Bell tower

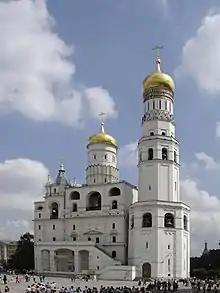
Ivan The Great Bell Tower in the Kremlin in Moscow, built in 1508

A bell tower may have a single bell, or a collection of bells which are tuned to a common scale. They may be stationary and chimed, rung randomly by swinging through a small arc, or swung through a full circle to enable the high degree of control of English change ringing. They may house a carillon or chimes, in which the bells are sounded by hammers connected via cables to a keyboard. These can be found in many churches and secular buildings in Europe and America including college and university campuses.